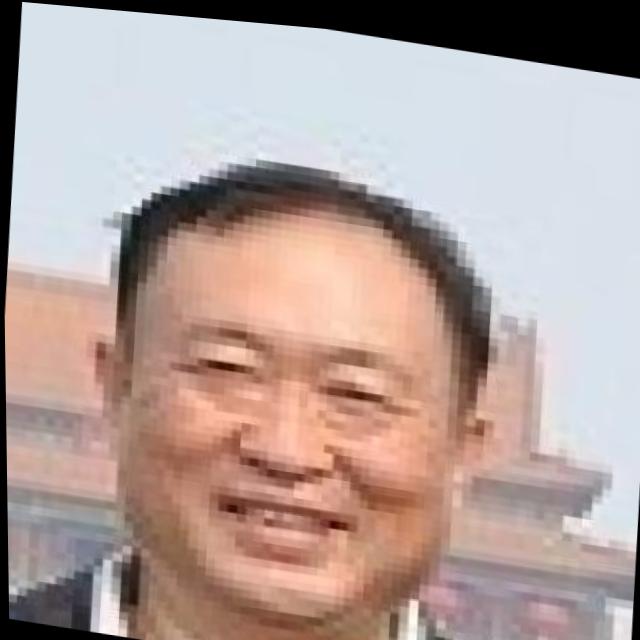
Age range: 45-64